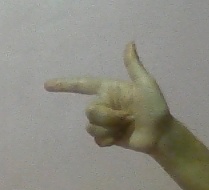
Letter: yaa